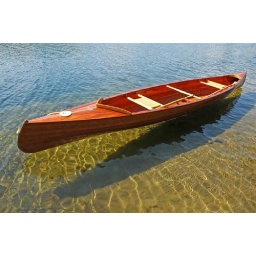
Wooden canoe suspended in clear water